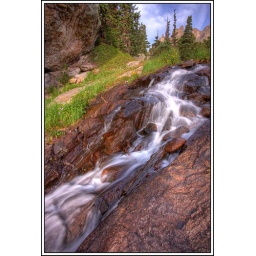
&lt;b&gt;Tyndall Creek&lt;/b&gt;, as it flows down a rock face below Emerald Lake in Rocky Mountain National Park.